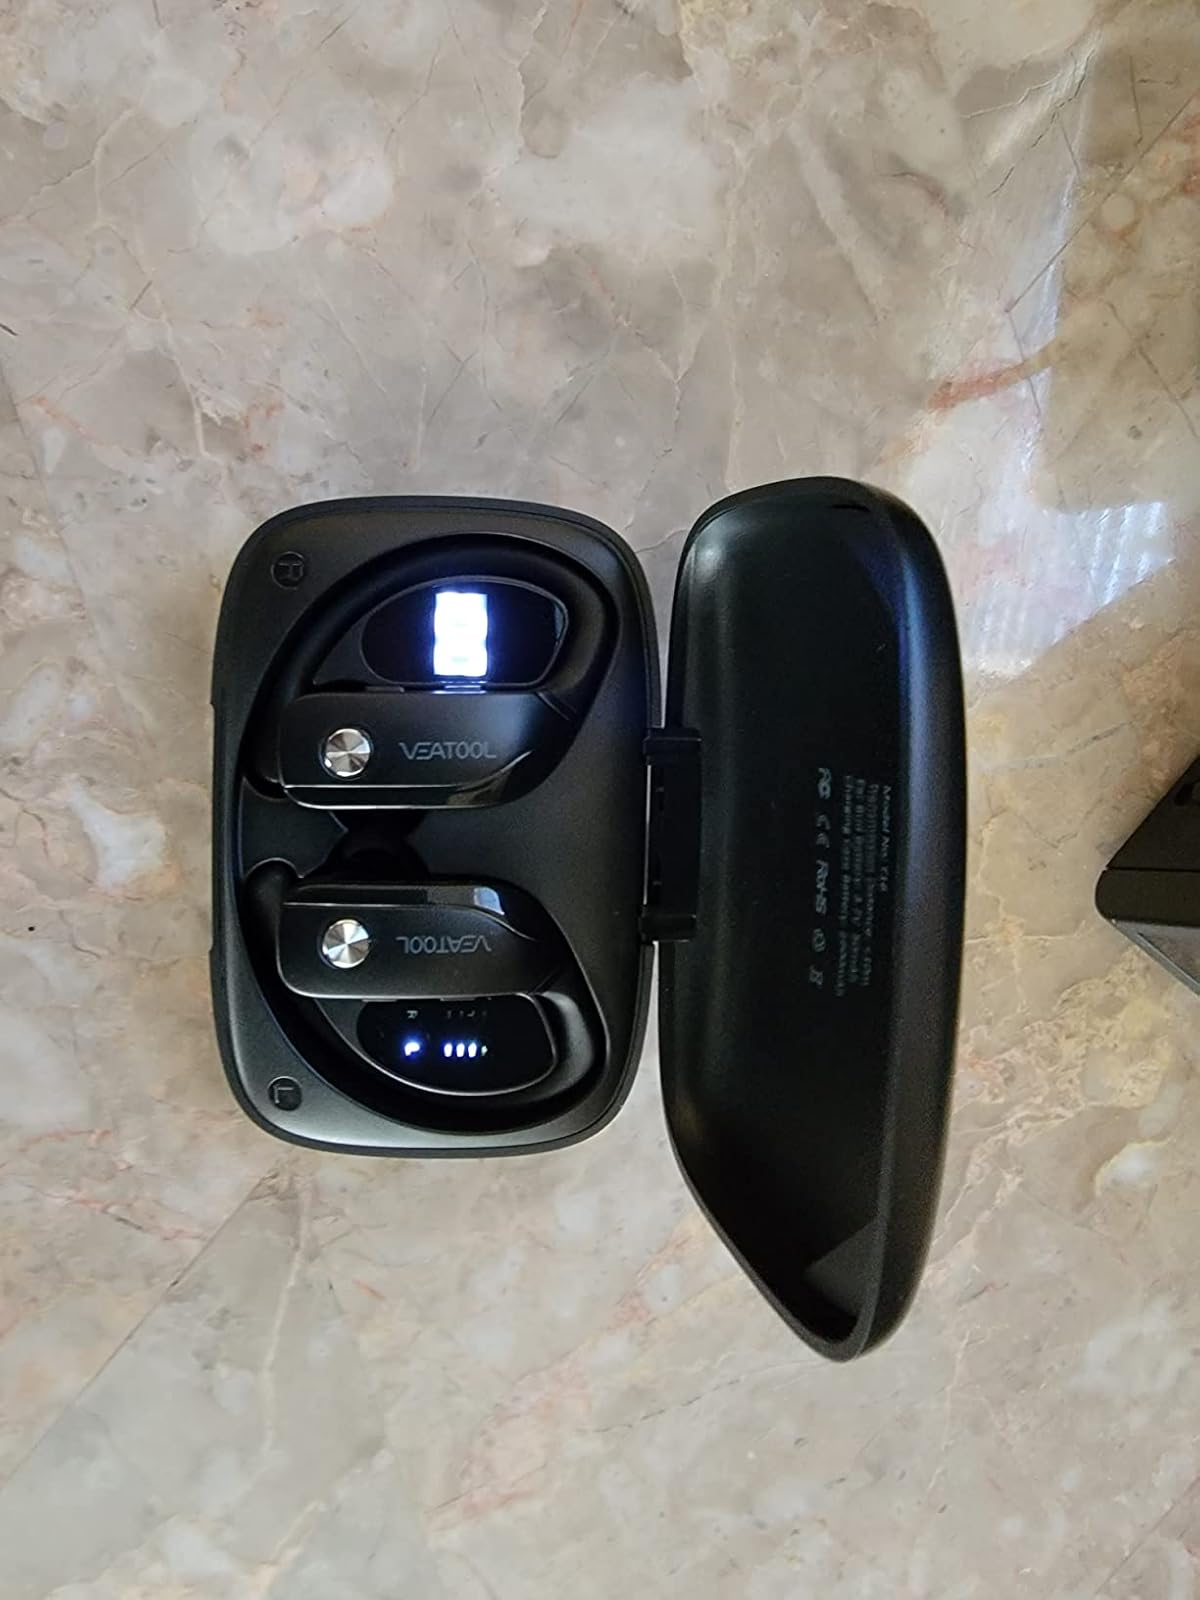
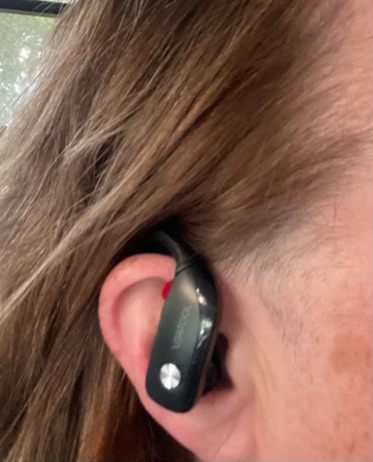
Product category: earbuds
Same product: yes